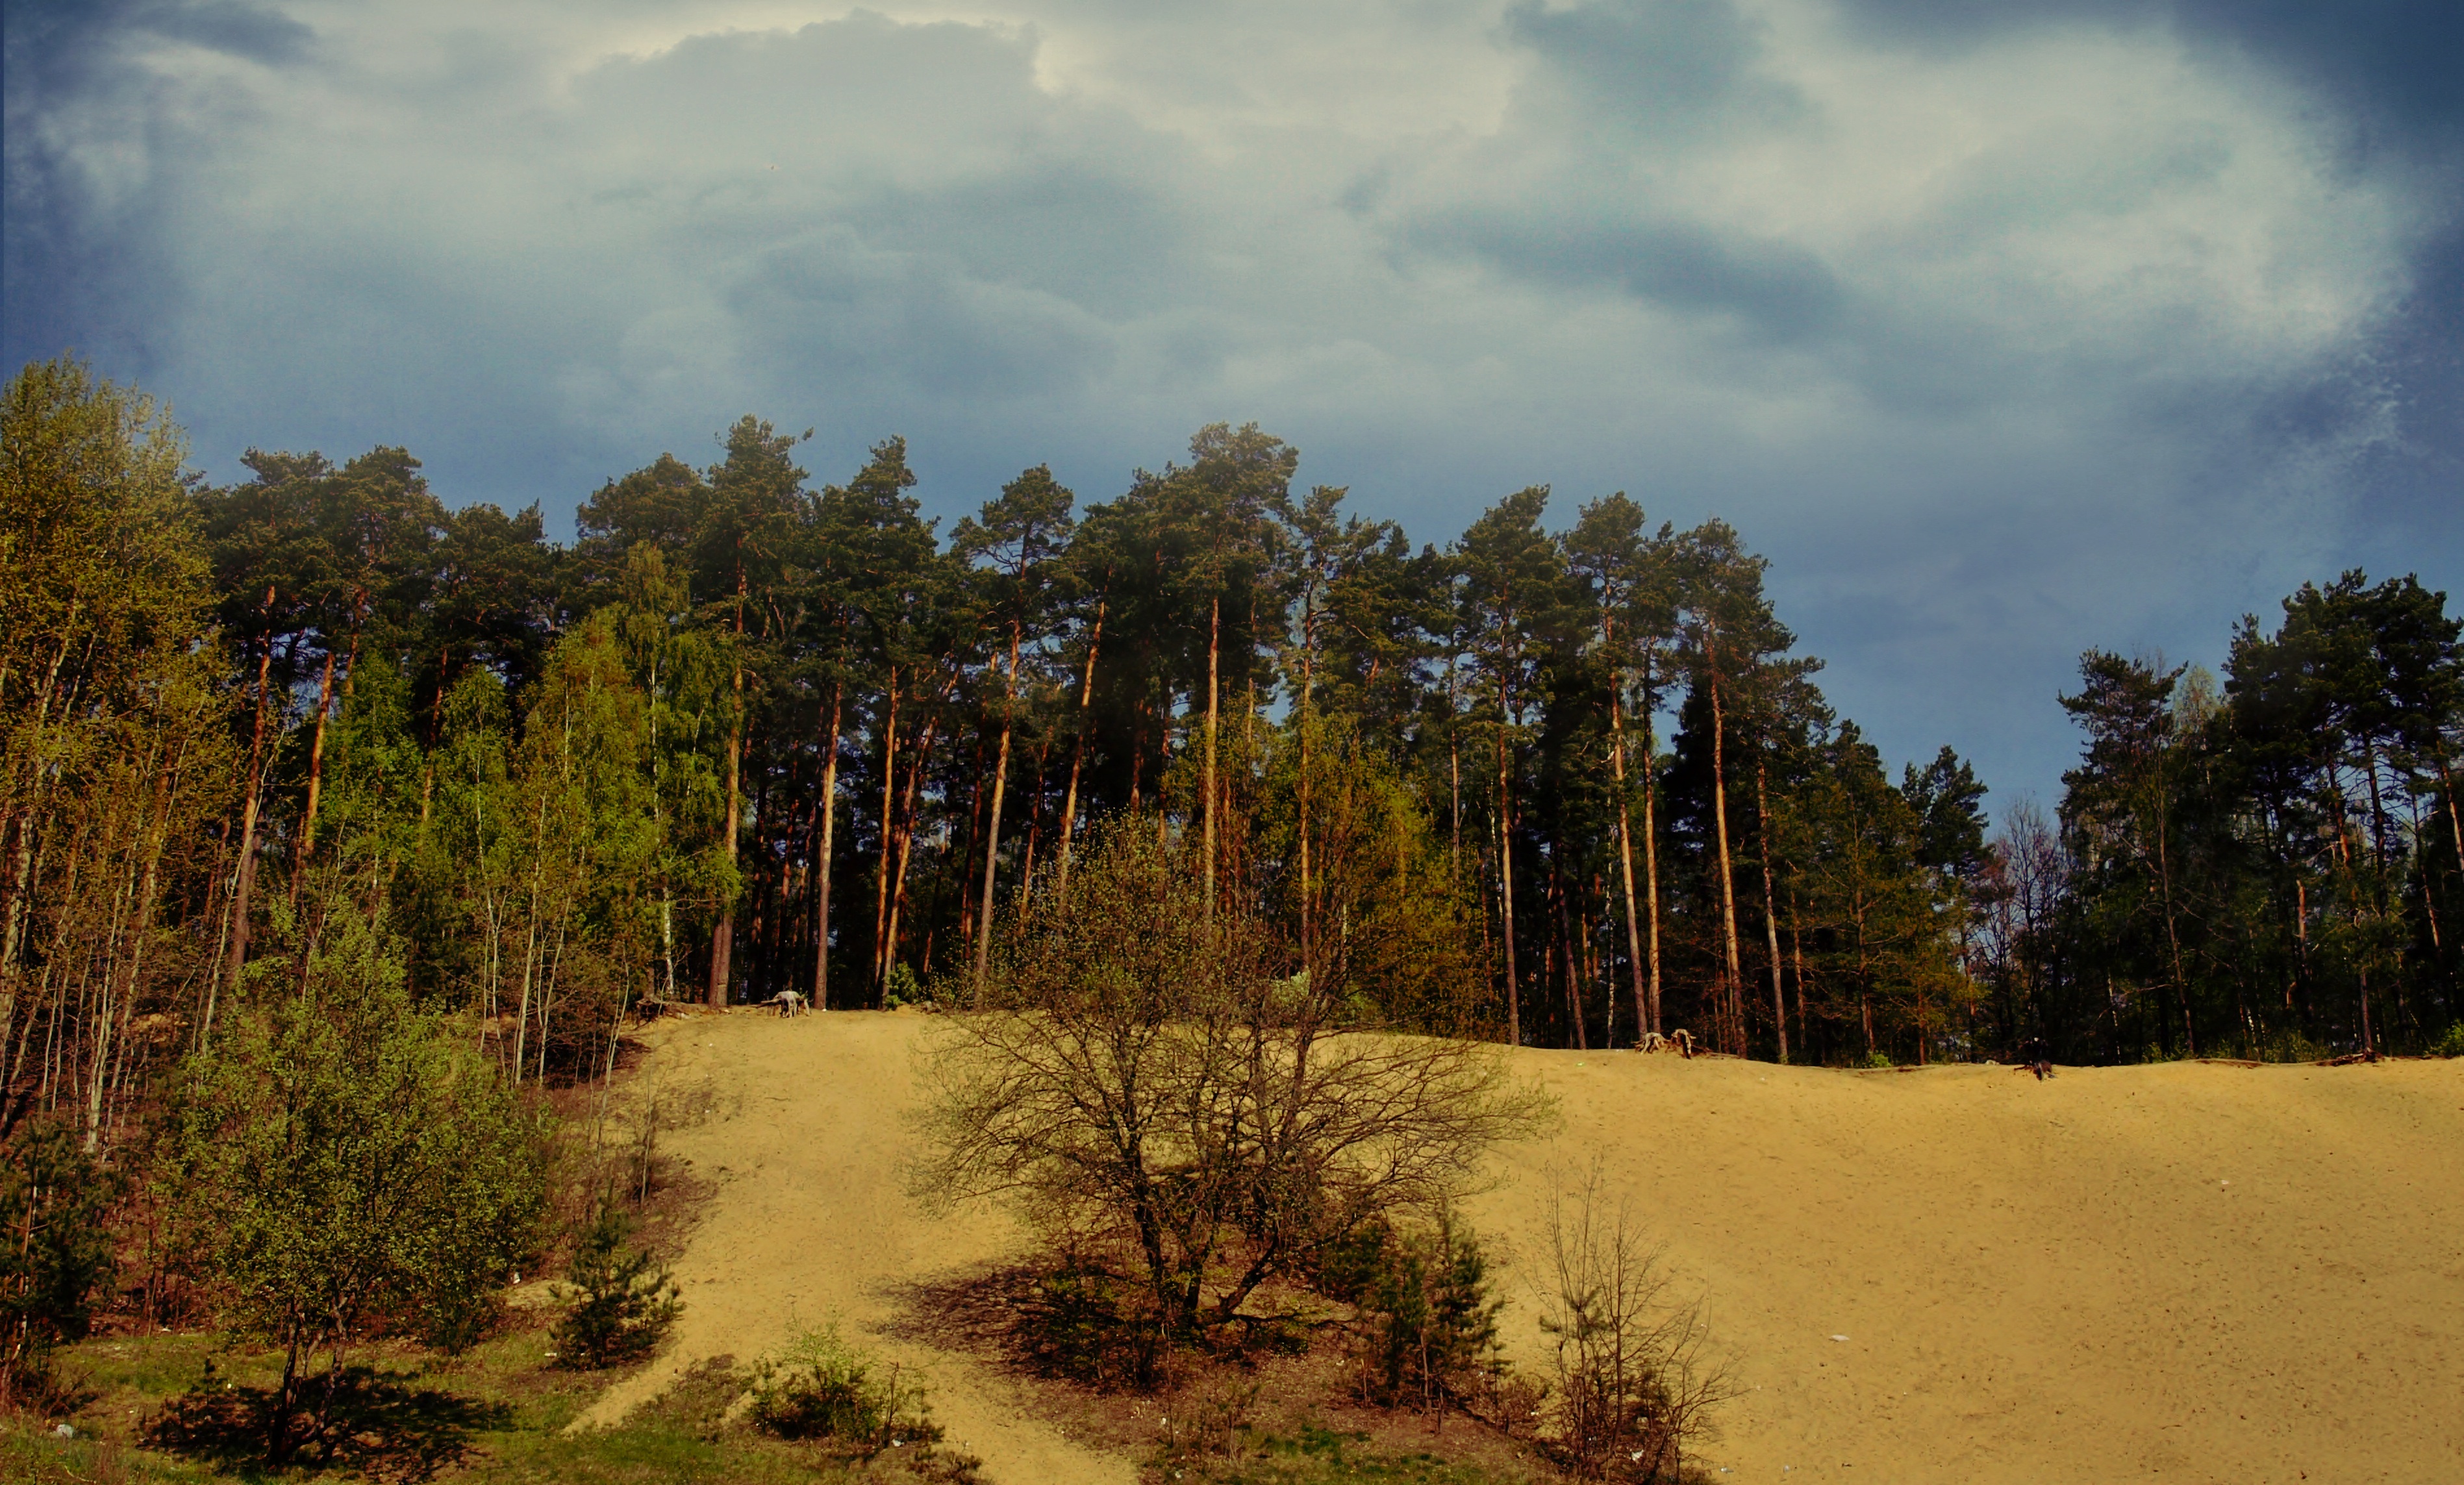
landscape, tree, nature, forest, grass, wilderness, mountain, cloud, plant, meadow, sunlight, morning, leaf, hill, autumn, season, woodland, habitat, ecosystem, rural area, natural environment, atmospheric phenomenon, woody plant